Ħal Far

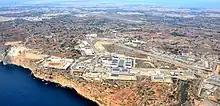
A bird's eye view of Ħal Far

Ħal Far is the largest industrial estate in Malta. It is at the southern extreme of Malta, between the localities of Birżebbuġa, Safi and Żurrieq.